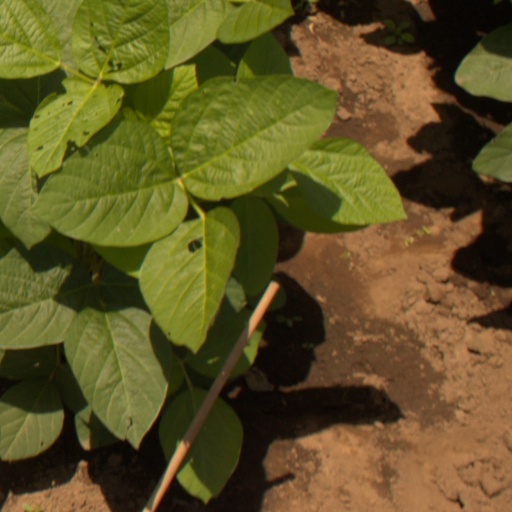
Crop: soybean